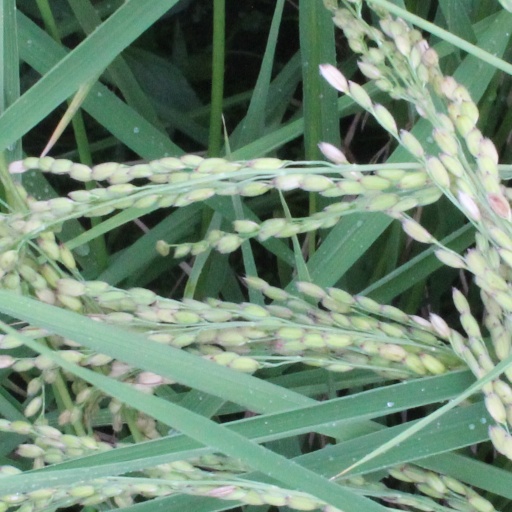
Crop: rice